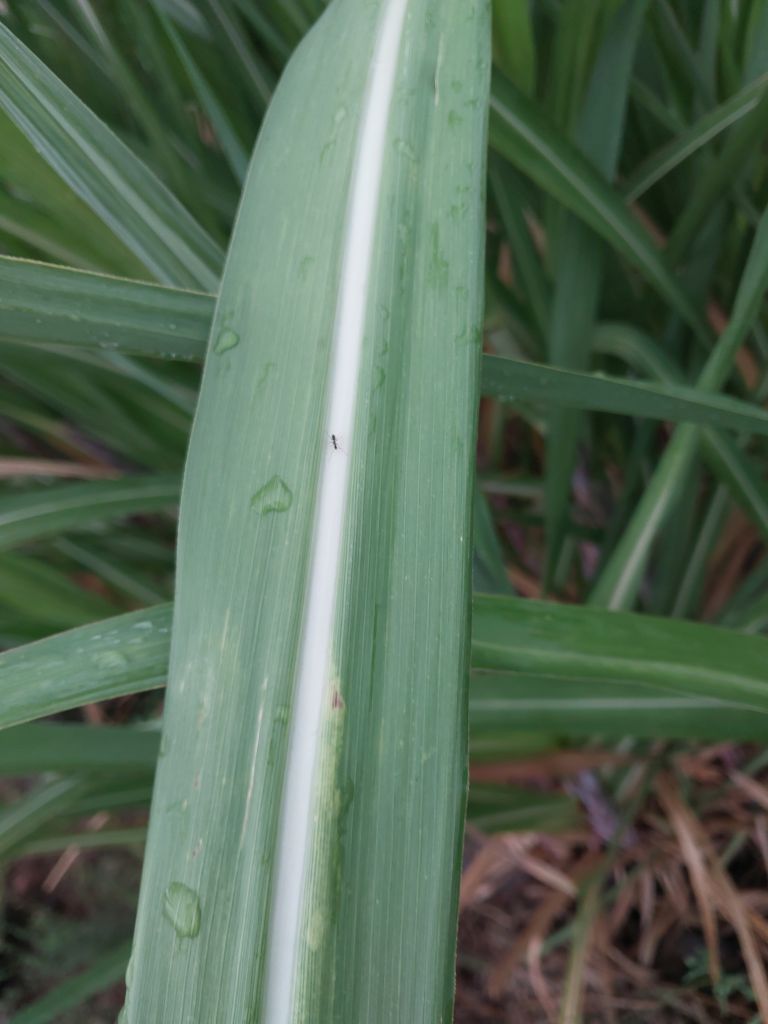
Label: Healthy